Finding of Moses

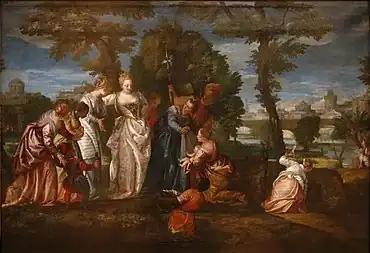
One of several treatments by Veronese, 1580s, Dijon.

As well as the Catholic countries, there were also several versions in Dutch Golden Age painting, where the Old Testament subject was considered unobjectionable, orphanages were run by boards of "regents" drawn from the local wealthy, and the story of Moses was also given contemporary political significance. A painting of the subject shown on the wall behind "The Astronomer" by Vermeer may represent knowledge and science, as Moses was "learned in all the wisdom of the Egyptians."